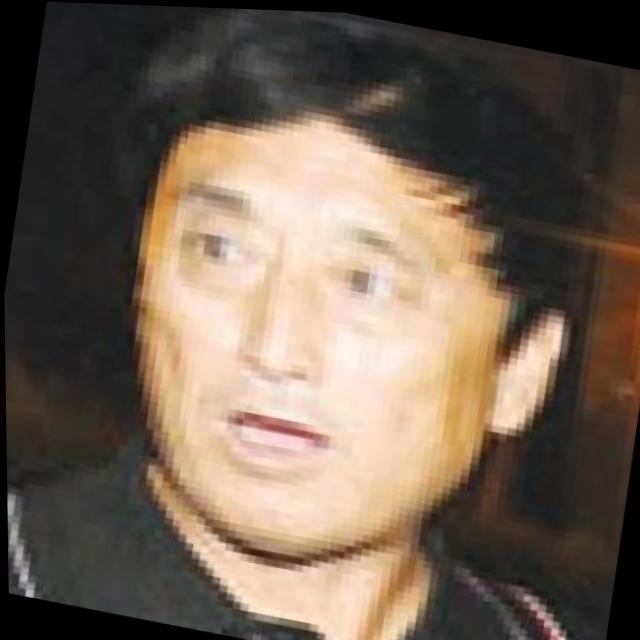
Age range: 45-64